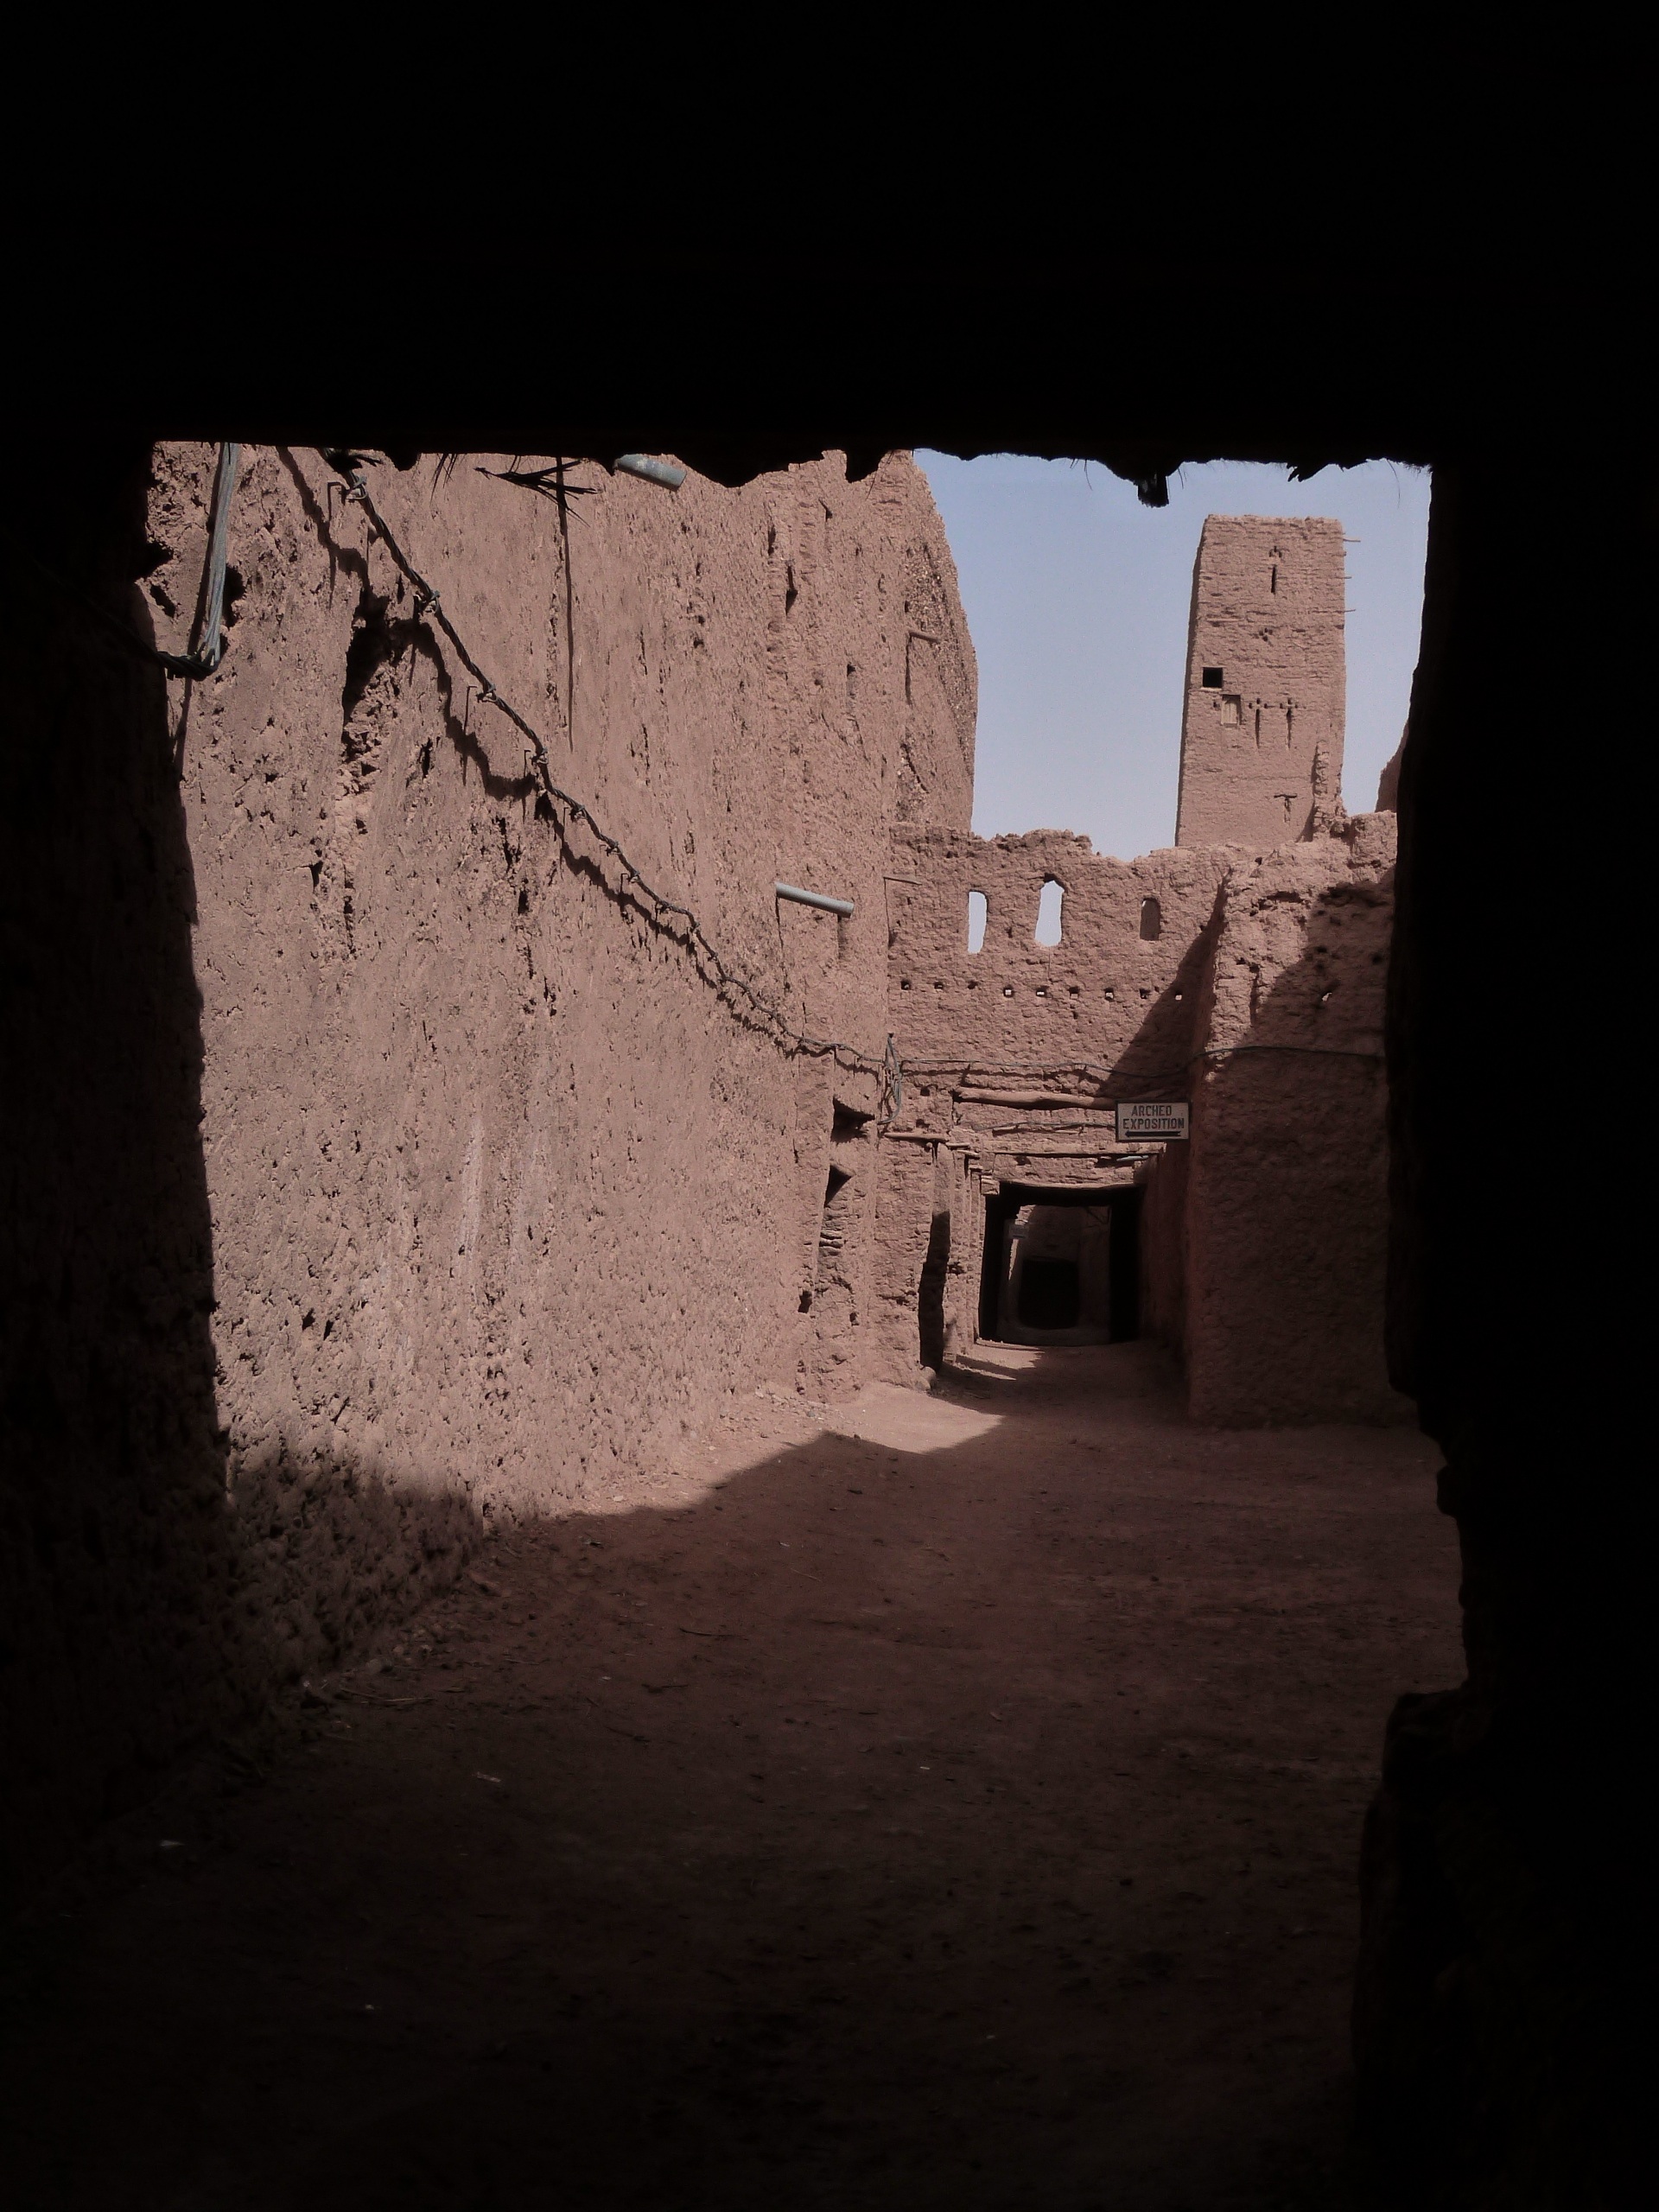
rock, light, old, wall, village, shadow, darkness, temple, ruins, morocco, shape, ancient history